Rocky Rococo

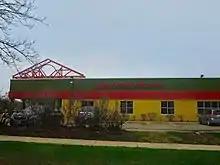
Location in Madison, Wisconsin

As of 2025 there are 31 locations, 30 in Wisconsin and one in Minnesota. A Spokane, Washington location closed in 2020 after 35 years of business. The chain previously had locations in Florida, Iowa, Colorado, Oklahoma, Nebraska, Missouri, Michigan, Indiana, Illinois, Kentucky, and Ohio.